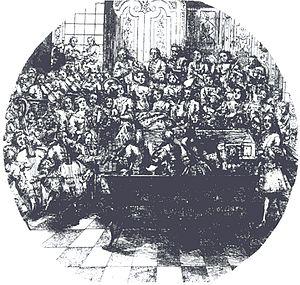
Georg Friedrich Haendel [ˈɡeːɔʁk ˈfʁiːdʁɪç ˈhɛndəl] ou Georg Friederich Händel est un compositeur allemand, devenu sujet anglais, né le 23 février 1685 à Halle-sur-Saale et mort le 14 avril 1759 à Westminster.